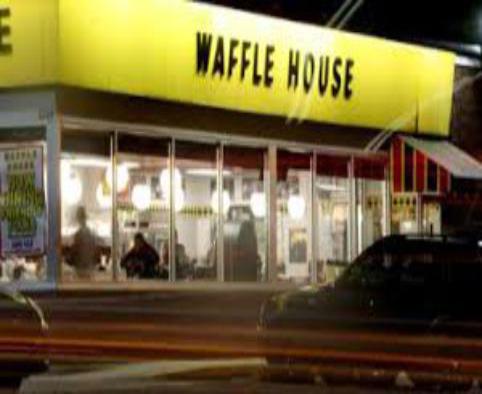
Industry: Food